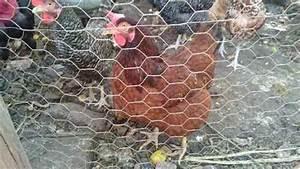
chicken